Torino Cherokee

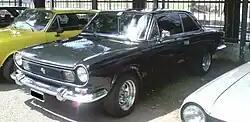
IKA-Renault Torino, the model used as the basis for the prototype Torino Cherokee.

Unlike the other brands that currently participate in the Argentine Turismo Carretera category, the history of Torino as a "brand" began from the moment of its presentation in the 1966 championship, when Industrias Kaiser Argentina decided to present itself to compete with an official team, taking on the challenge of putting on track a new model offered in the Argentine automotive market: The IKA Torino. It was thus that with three units of the aforementioned model, IKA made its presentation in the Turismo Carretera at the end of the 1960s, causing surprises and controversies among the other competitors. At that time, between the late '60s and the early' 70s, the Torino won 5 titles between 1967 and 1971, being the target of questioning due, among other things, to its revolutionary 230 cubic inch Tornado engine (3800 cc), which presented advanced technical solutions for its time, such as the location of the camshaft in the cylinder head and the development of its combustion chambers in a hemispherical shape.